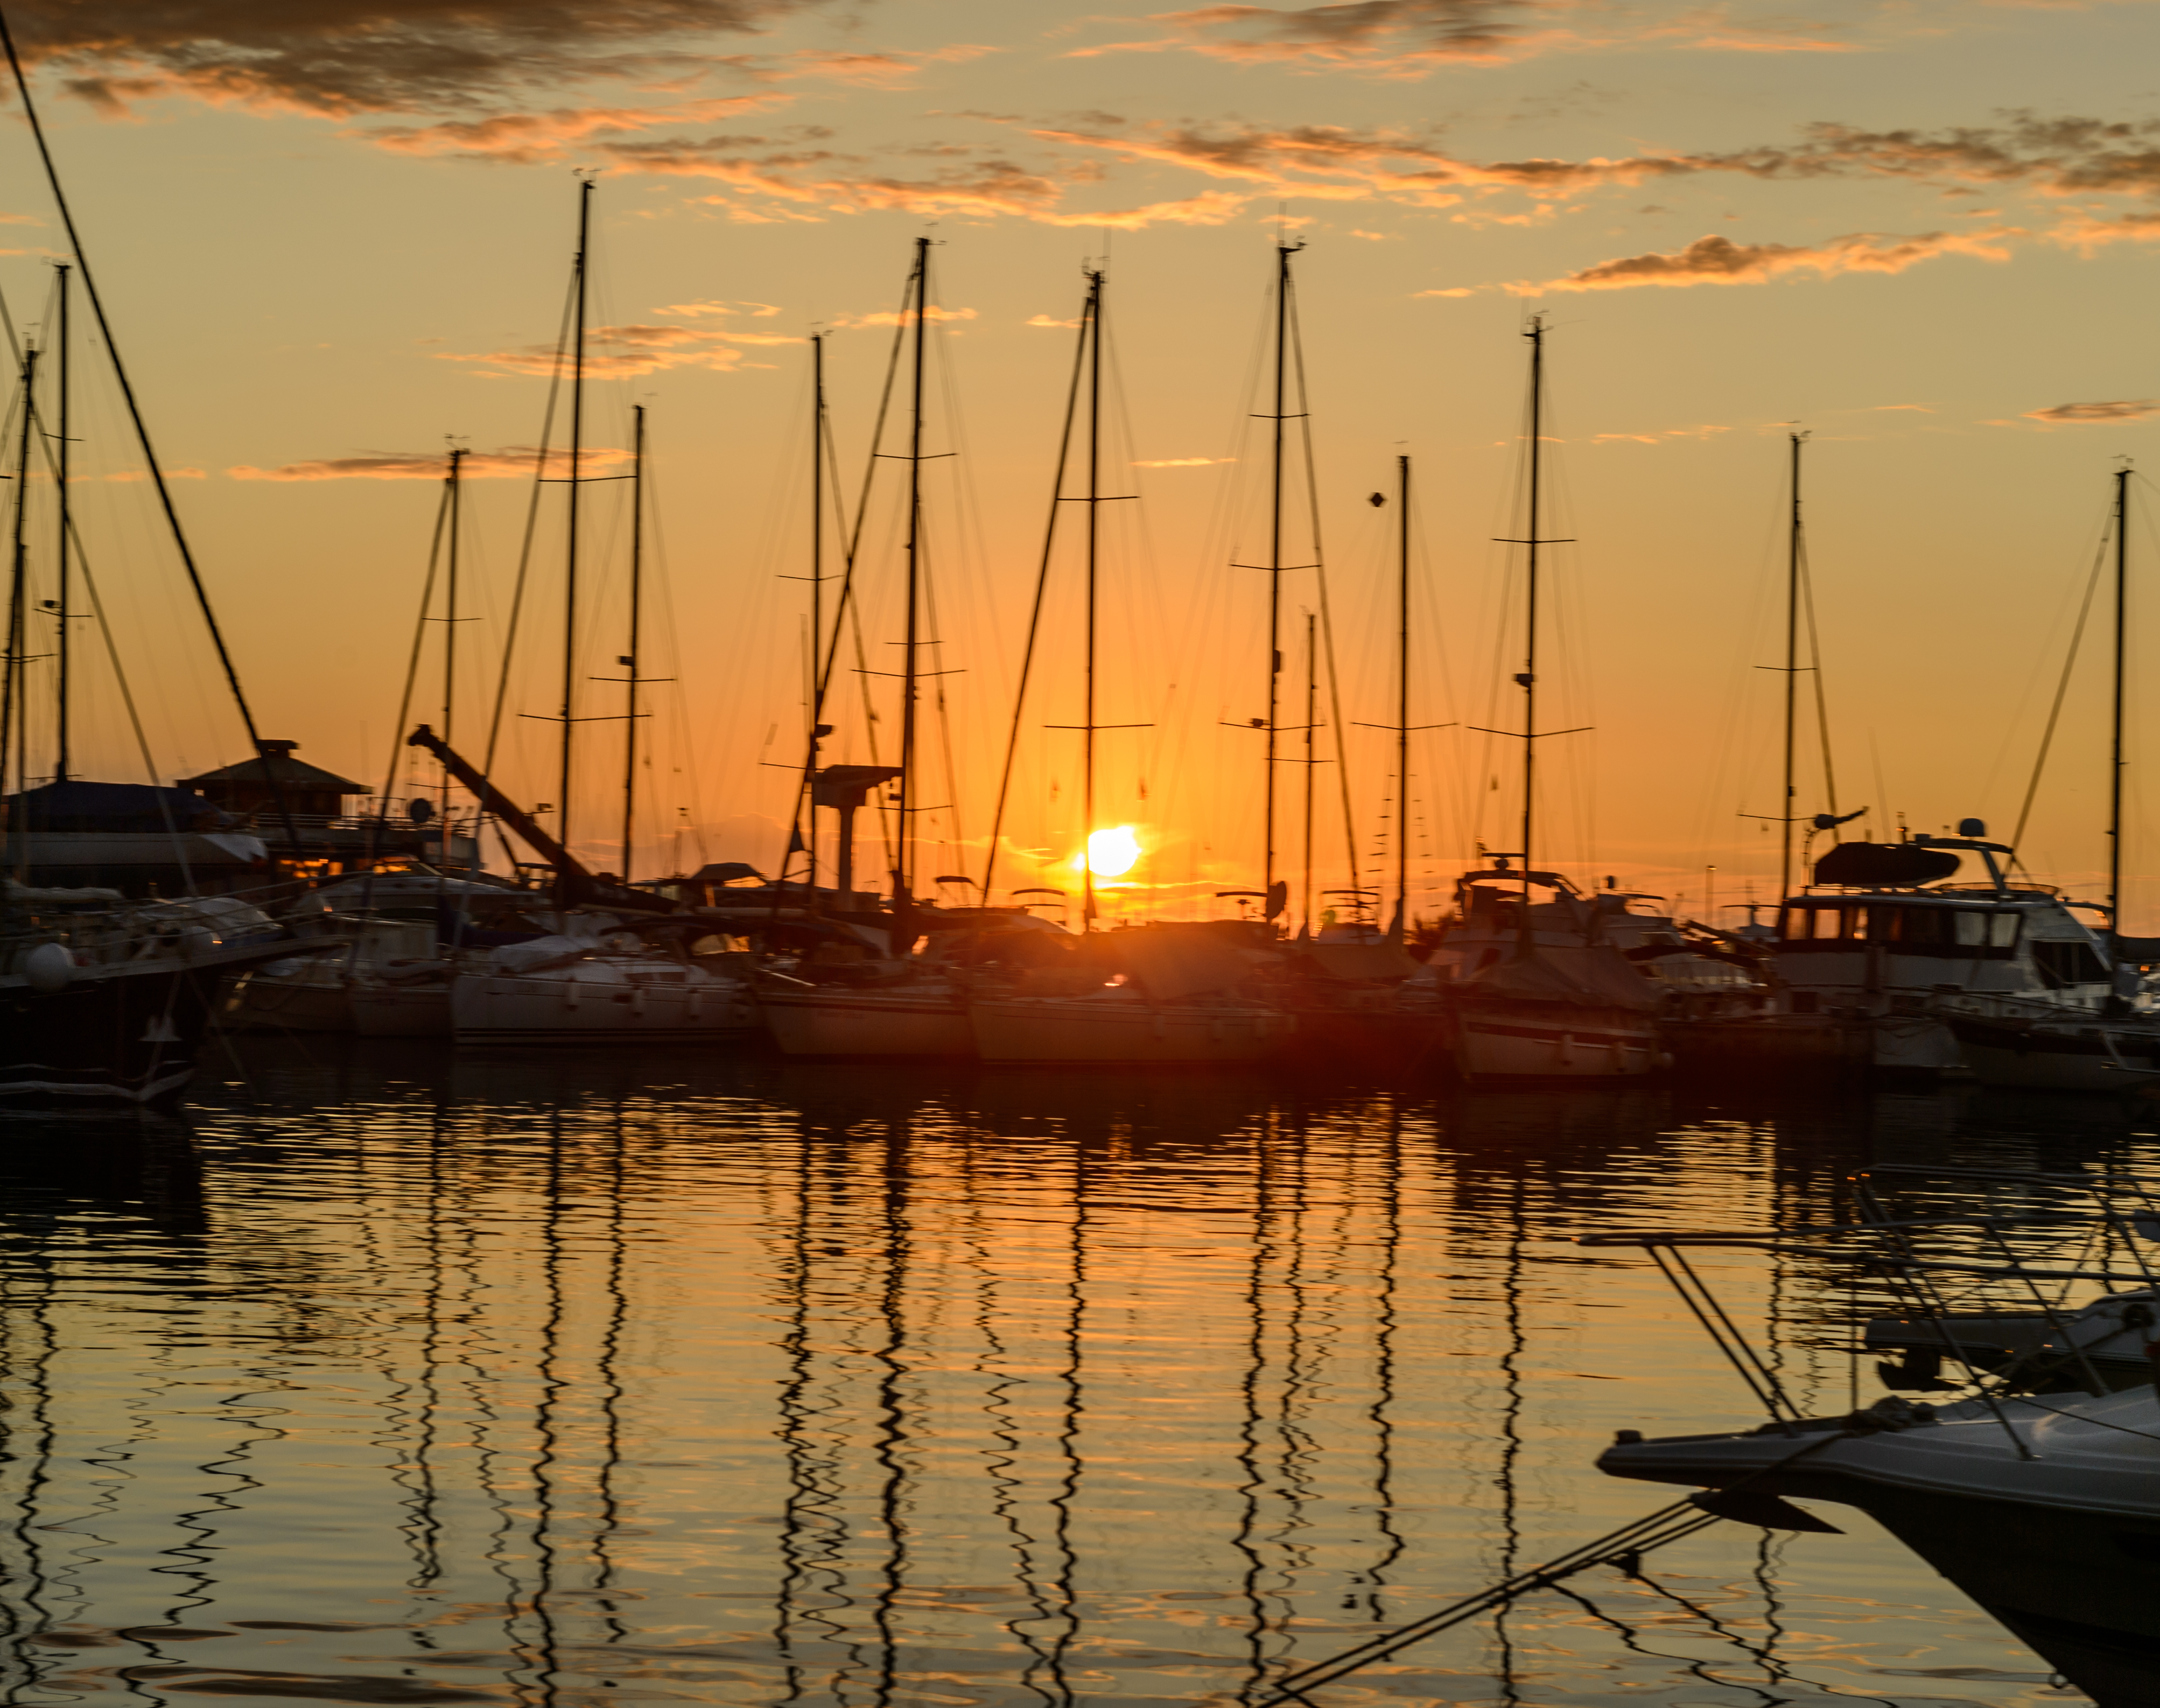
sea, dock, sunrise, sunset, boat, morning, dawn, dusk, evening, reflection, vehicle, mast, seascape, bay, harbor, marina, port, nikon, sailboat, croatia, nikond4, d4, croazia, cervara, ervar